Woody Guthrie

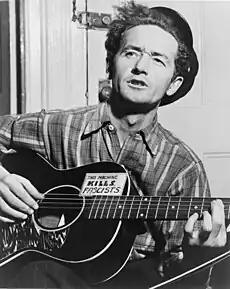
Guthrie with a guitar labeled "This machine kills fascists" in 1943

Woodrow Wilson Guthrie (July 14, 1912 – October 3, 1967) was an American singer, songwriter, and composer widely considered one of the most significant figures in American folk music. His work focused on themes of American socialism and anti-fascism and has inspired many generations politically and musically with songs such as "This Land Is Your Land" and "Tear the Fascists Down".